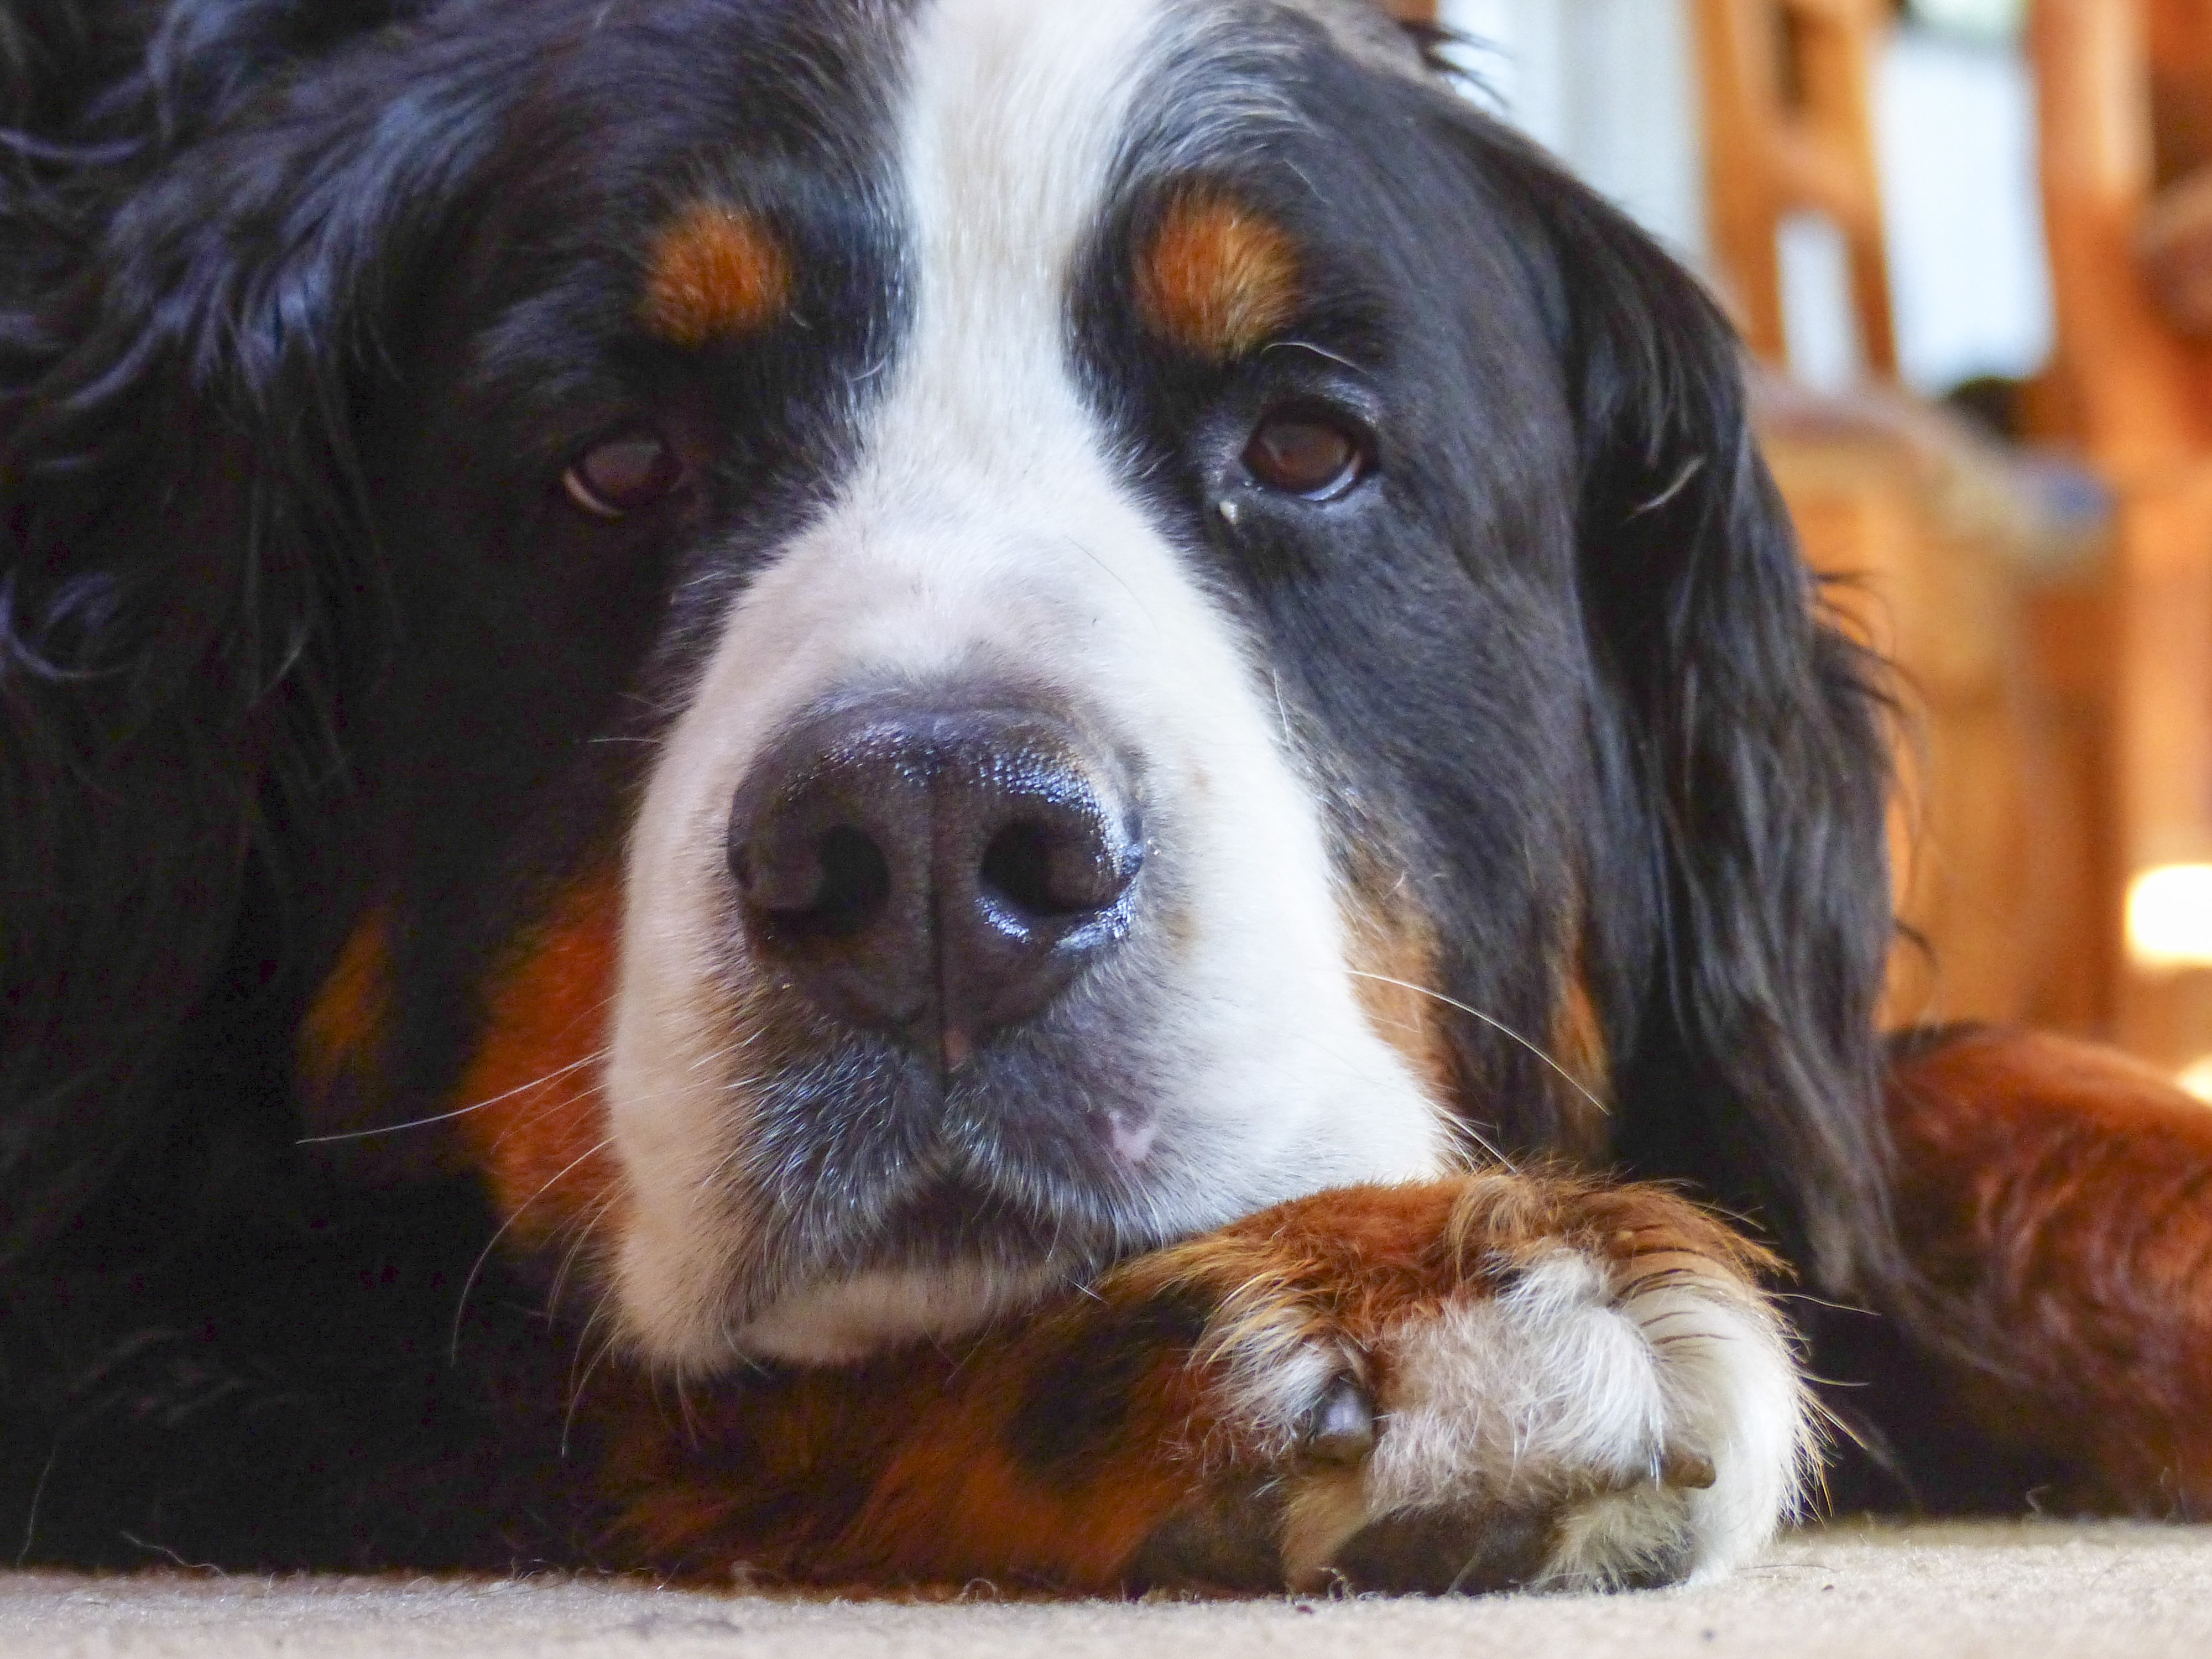
dog, animal, cute, canine, pet, portrait, mammal, head, vertebrate, resting, dog breed, bernese mountain dog, setter, dog like mammal, carnivoran, greater swiss mountain dog, three colored